Cork (film)

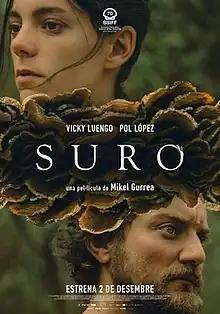
Catalan film poster

Cork is a 2022 Spanish rural drama film directed by Mikel Gurrea which stars Vicky Luengo and Pol López alongside Ilyass El Ouahdani. It is shot in Catalan.